Sky position (RA, Dec in degrees): 195.386, 18.808
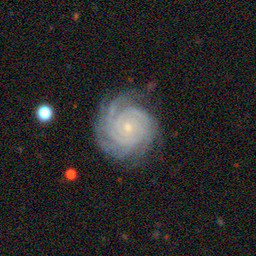
Galaxy morphology: Unbarred Tight Spiral Galaxies